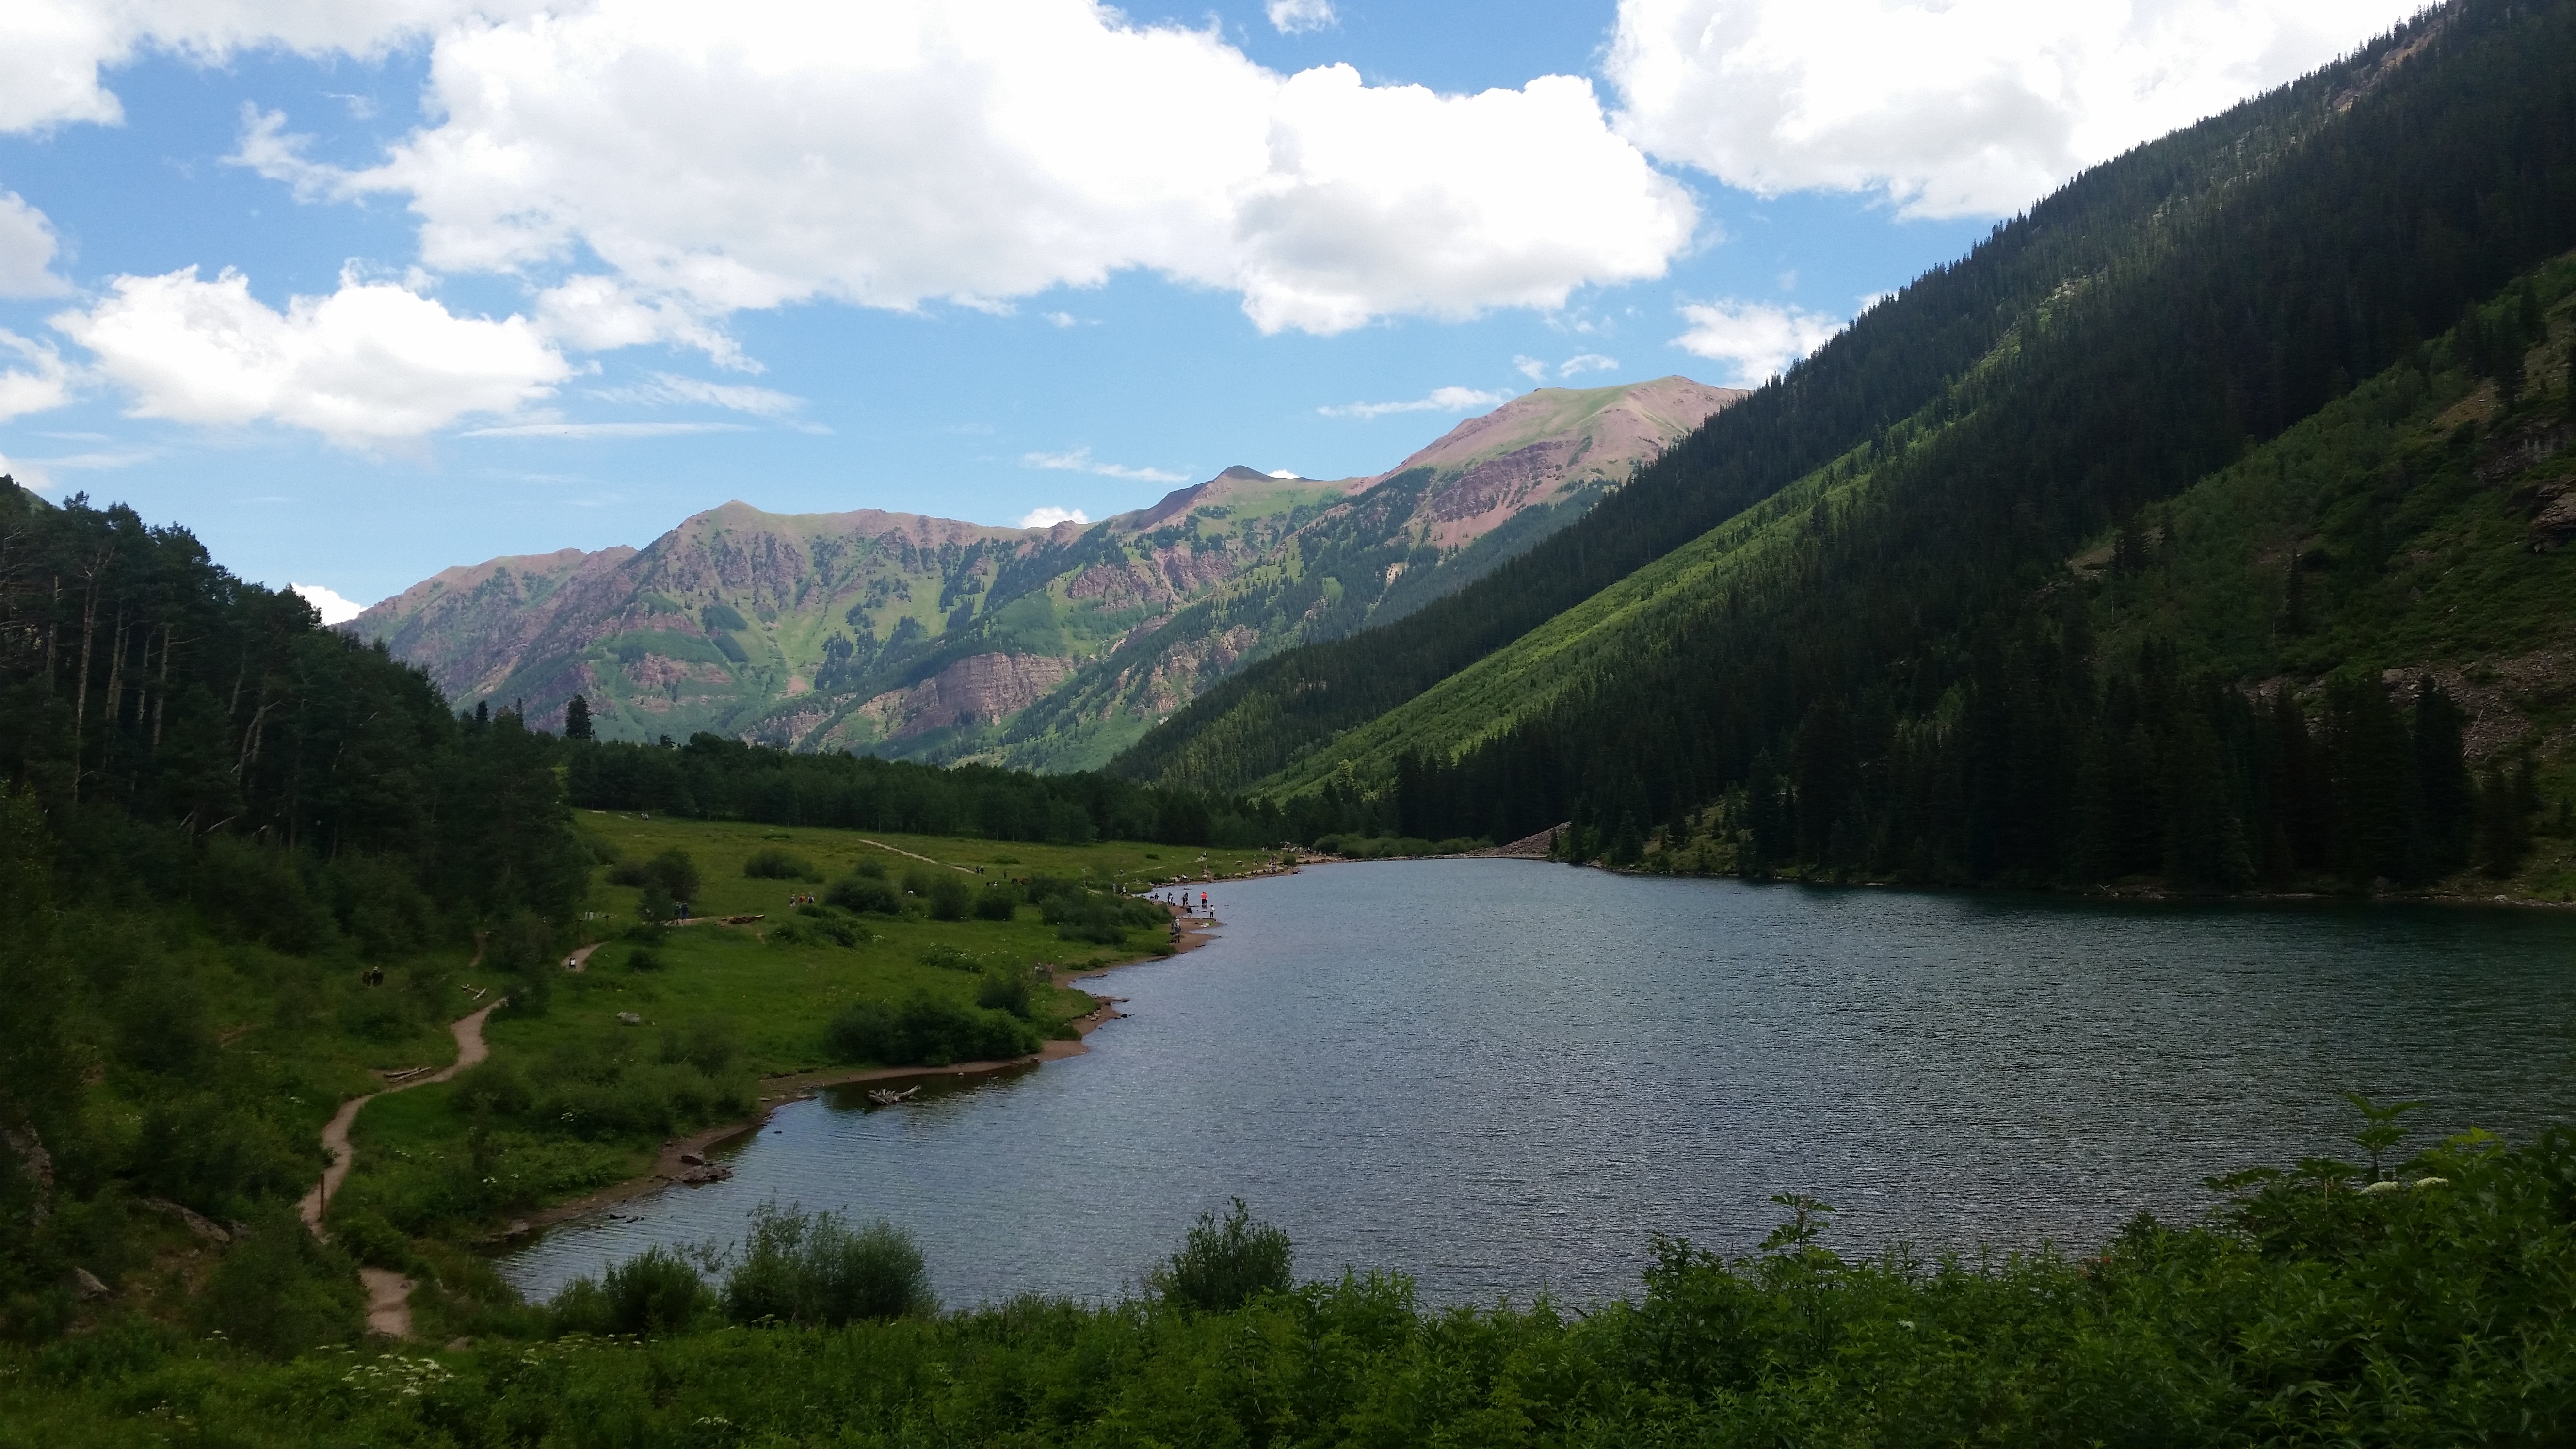
landscape, nature, rock, wilderness, mountain, sky, lake, river, valley, mountain range, scenic, natural, blue, fjord, reservoir, highland, outdoors, clouds, colorado, alps, plateau, fell, loch, colorado mountains, landform, tarn, geographical feature, mountainous landforms